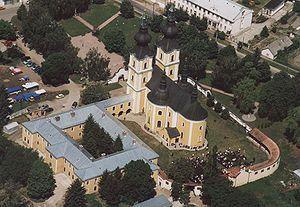
Máriapócs est une ville et une commune du comitat de Szabolcs-Szatmár-Bereg en Hongrie.